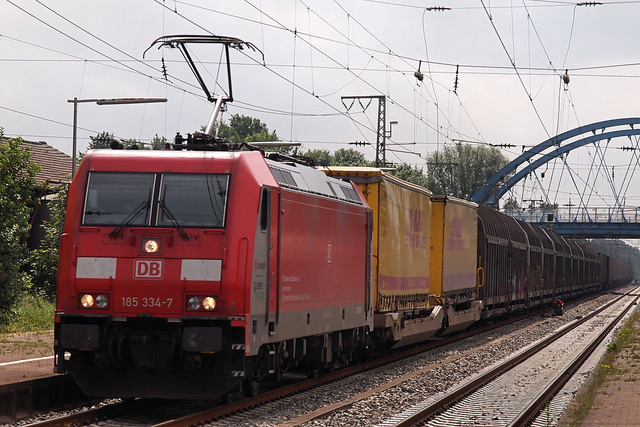
A train traveling under a large metal blue bridge.

Train operating down a train track on a cloudy day.

A long cargo train riding along a track.

a big train rides down some train tracks

A large long train on a steel track.